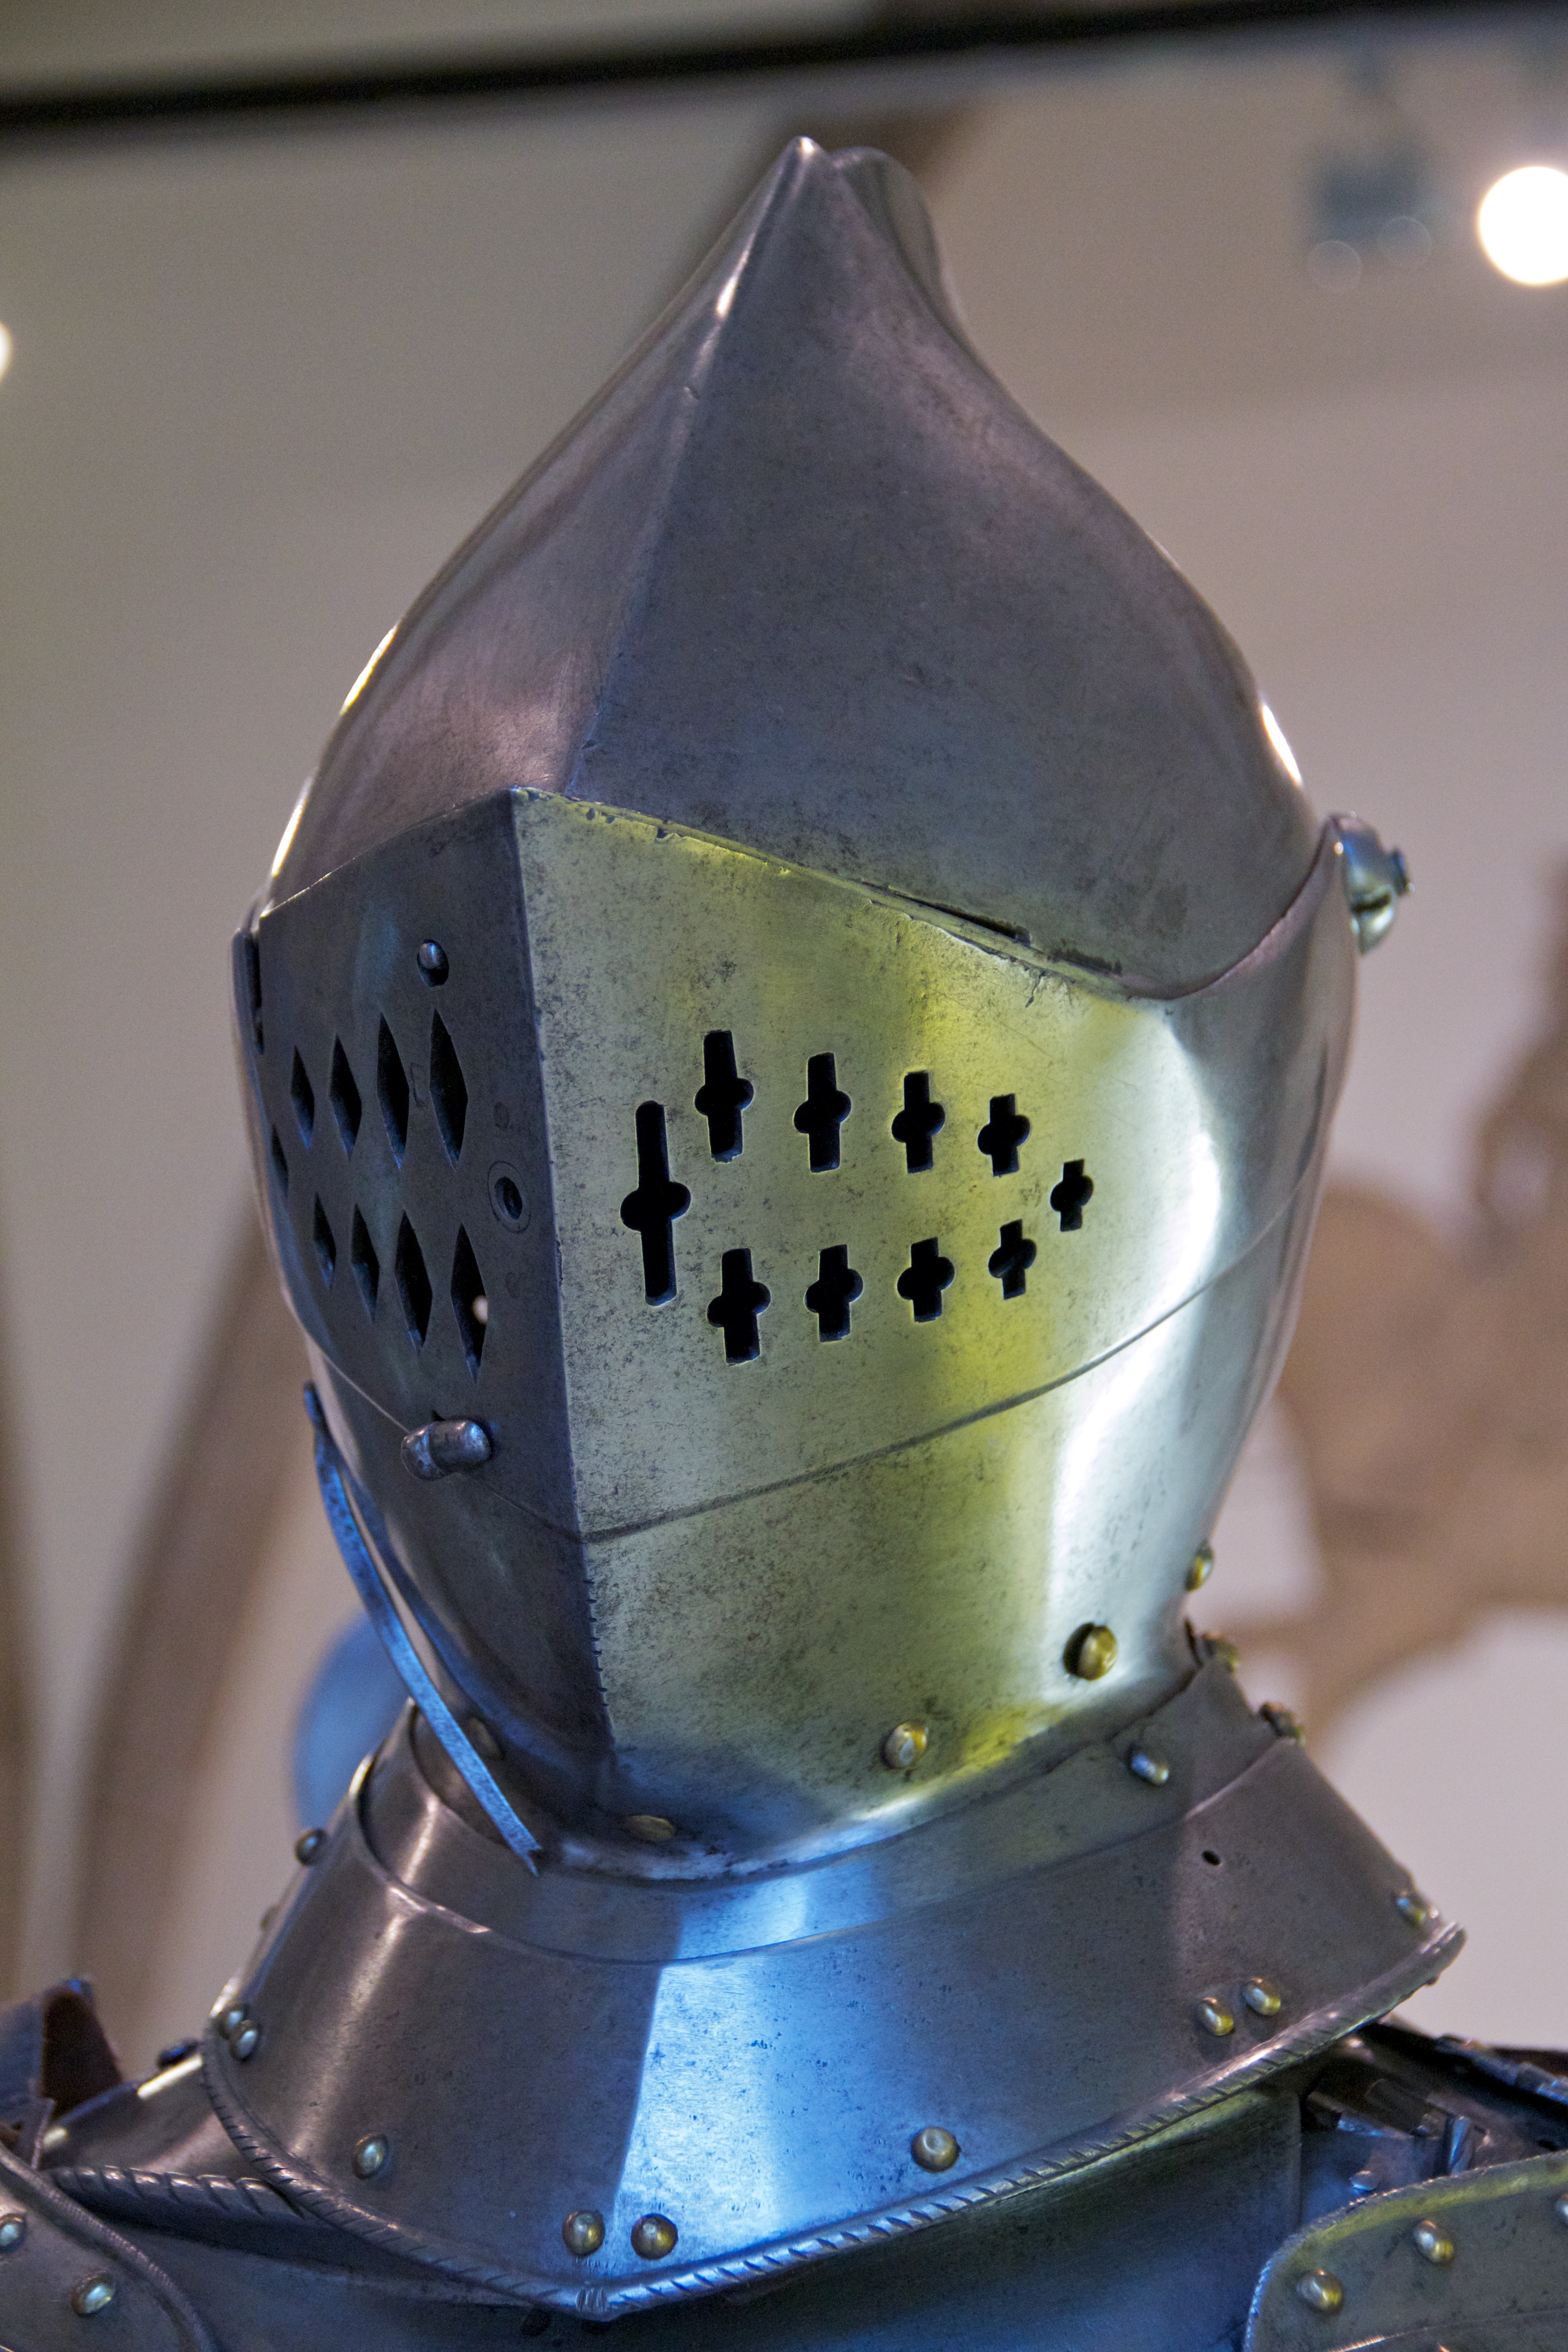
glass, machine, blue, clothing, sculpture, art, knight, helm, weapons, bavaria, costume, armour, historically, munich, armor, ritterruestung, harnisch, national museum, armor knight